Wellington Arch

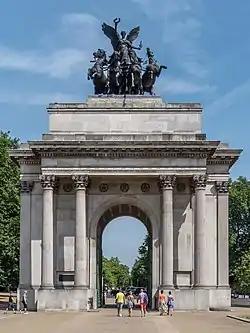
The Wellington Arch

The Wellington Arch, also known as the Constitution Arch or (originally) as the Green Park Arch, is a Grade I-listed triumphal arch by Decimus Burton that forms a centrepiece of Hyde Park Corner in central London, at the corner where Hyde Park nearly meets Green Park. The Arch stands on a large green-space traffic island with crossings for pedestrian access. From its construction (1826–1830) the arch stood in a nearby location, slightly to the east, directly across from Burton's Ionic screen entrance to Hyde Park; it was moved a short distance to its current site at the top of the Constitution Hill road in 1882–1883. The triumphal arch originally supported a colossal equestrian statue of the 1st Duke of Wellington by the sculptor Matthew Cotes Wyatt, acquiring its name as a result. "Peace descending on the Quadriga of War" by sculptor Adrian Jones, a bronze of the Goddess of Victory Nike riding a quadriga (an ancient four-horse chariot), has surmounted the arch since 1912.